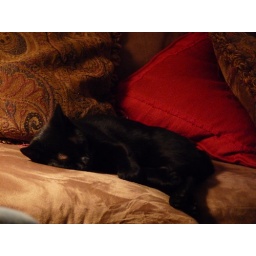
Stewie sleeping next to a lamp. Shot this in auto mode..